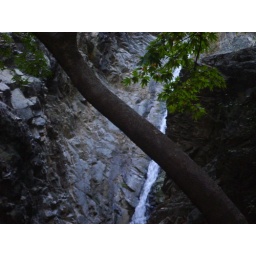
This is a water fall somewhere in Cyprus ... the tree is inclined